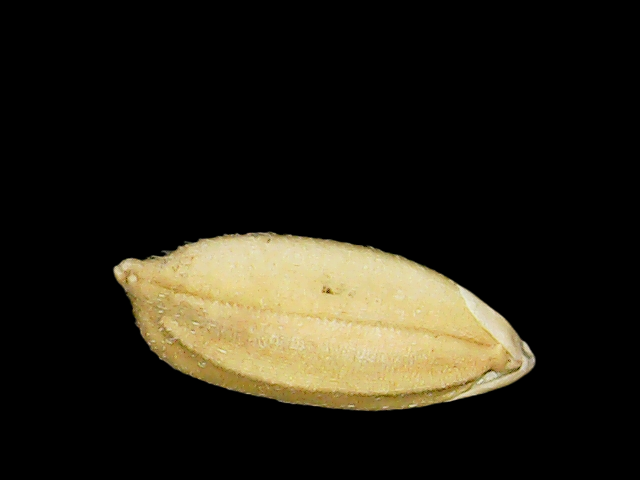
Rice variety: Binadhan08